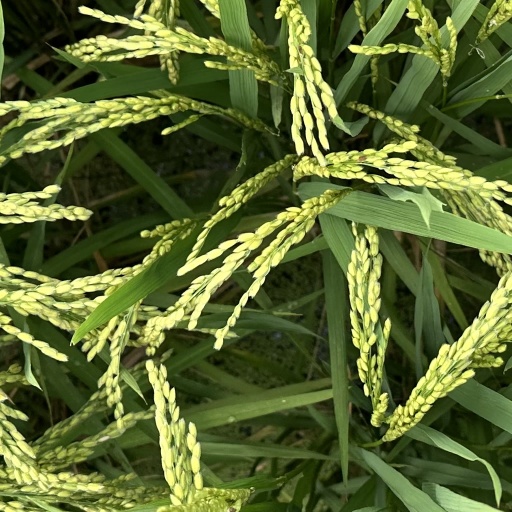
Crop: rice